Day of the Little Candles

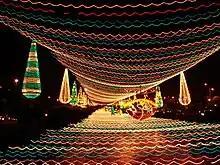
Light display along a river in Medellín

The Quimbayan Christmas Panther is an indigenous figure recognized by native and mestizo communities in the Quindío Department of Colombia. Belief in the Christmas Panther has developed throughout the history of the Quimbayan holiday known as the (see Feast of the Immaculate Conception), celebrated on the 7th of December in recognition of the Roman Catholic belief in the Immaculate Conception of the Blessed Virgin Mary. It is believed that the significance of the puma stems from the arrival of ethnically Spanish colonialists from Antioquia in the region during the 1850s. The colonialist's Catholic traditions of using candlelight to celebrate the Immaculate Conception was combined with the belief of the local Quimbaya tribe in the effect that fire had in protecting against panther attacks as pumas and other local faunas are believed to fear fire. Thus, in an instance of religious syncretism, the and the symbolism of the puma to native peoples were linked. It is still a common occurrence to display the symbol of the panther (in the form of sculptures made of terra cotta, cloth, plastic, etc.) in conjunction with the lighting of candles on the night of December 7th. Such religious syncretism is especially visible in the rural pueblos of Quindio where many residents claim full or partial descent from Quimbaya native peoples of the region.